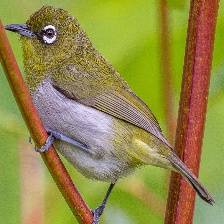
Species: MALAGASY WHITE EYE
Scientific name: ZOSTEROPS MADERASPATANUS